Merseybank

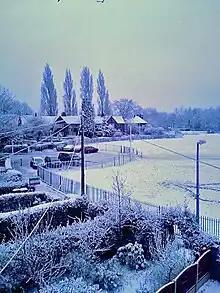
Riverside Avenue on Merseybank, winter 2005

Merseybank is a housing estate between Chorlton-cum-Hardy and West Didsbury in Manchester, England.